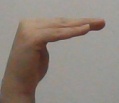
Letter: haa